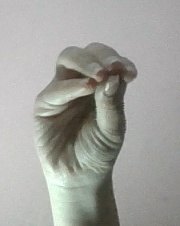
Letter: ha